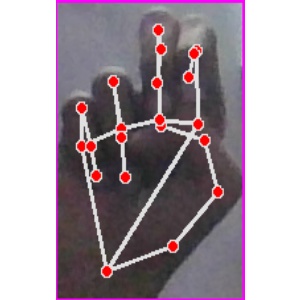
अक्षर: ह